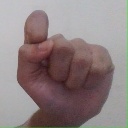
अक्षर: घ